Royal College of Science and Technology

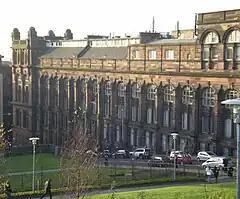
The eastern side of the 1912 Royal College building on Montrose Street.

The Royal College of Science and Technology was a higher education college that existed in Glasgow, Scotland between 1887 and 1964. Tracing its history back to the Andersonian Institute (founded in 1796), it is the direct predecessor institution of the University of Strathclyde (along with the Scottish College of Commerce). Its main building on George Street now serves as one of the major academic and administration buildings of the University of Strathclyde.